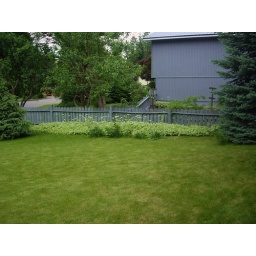
Snow on the mountain against the fence and peonies growning in front of those.